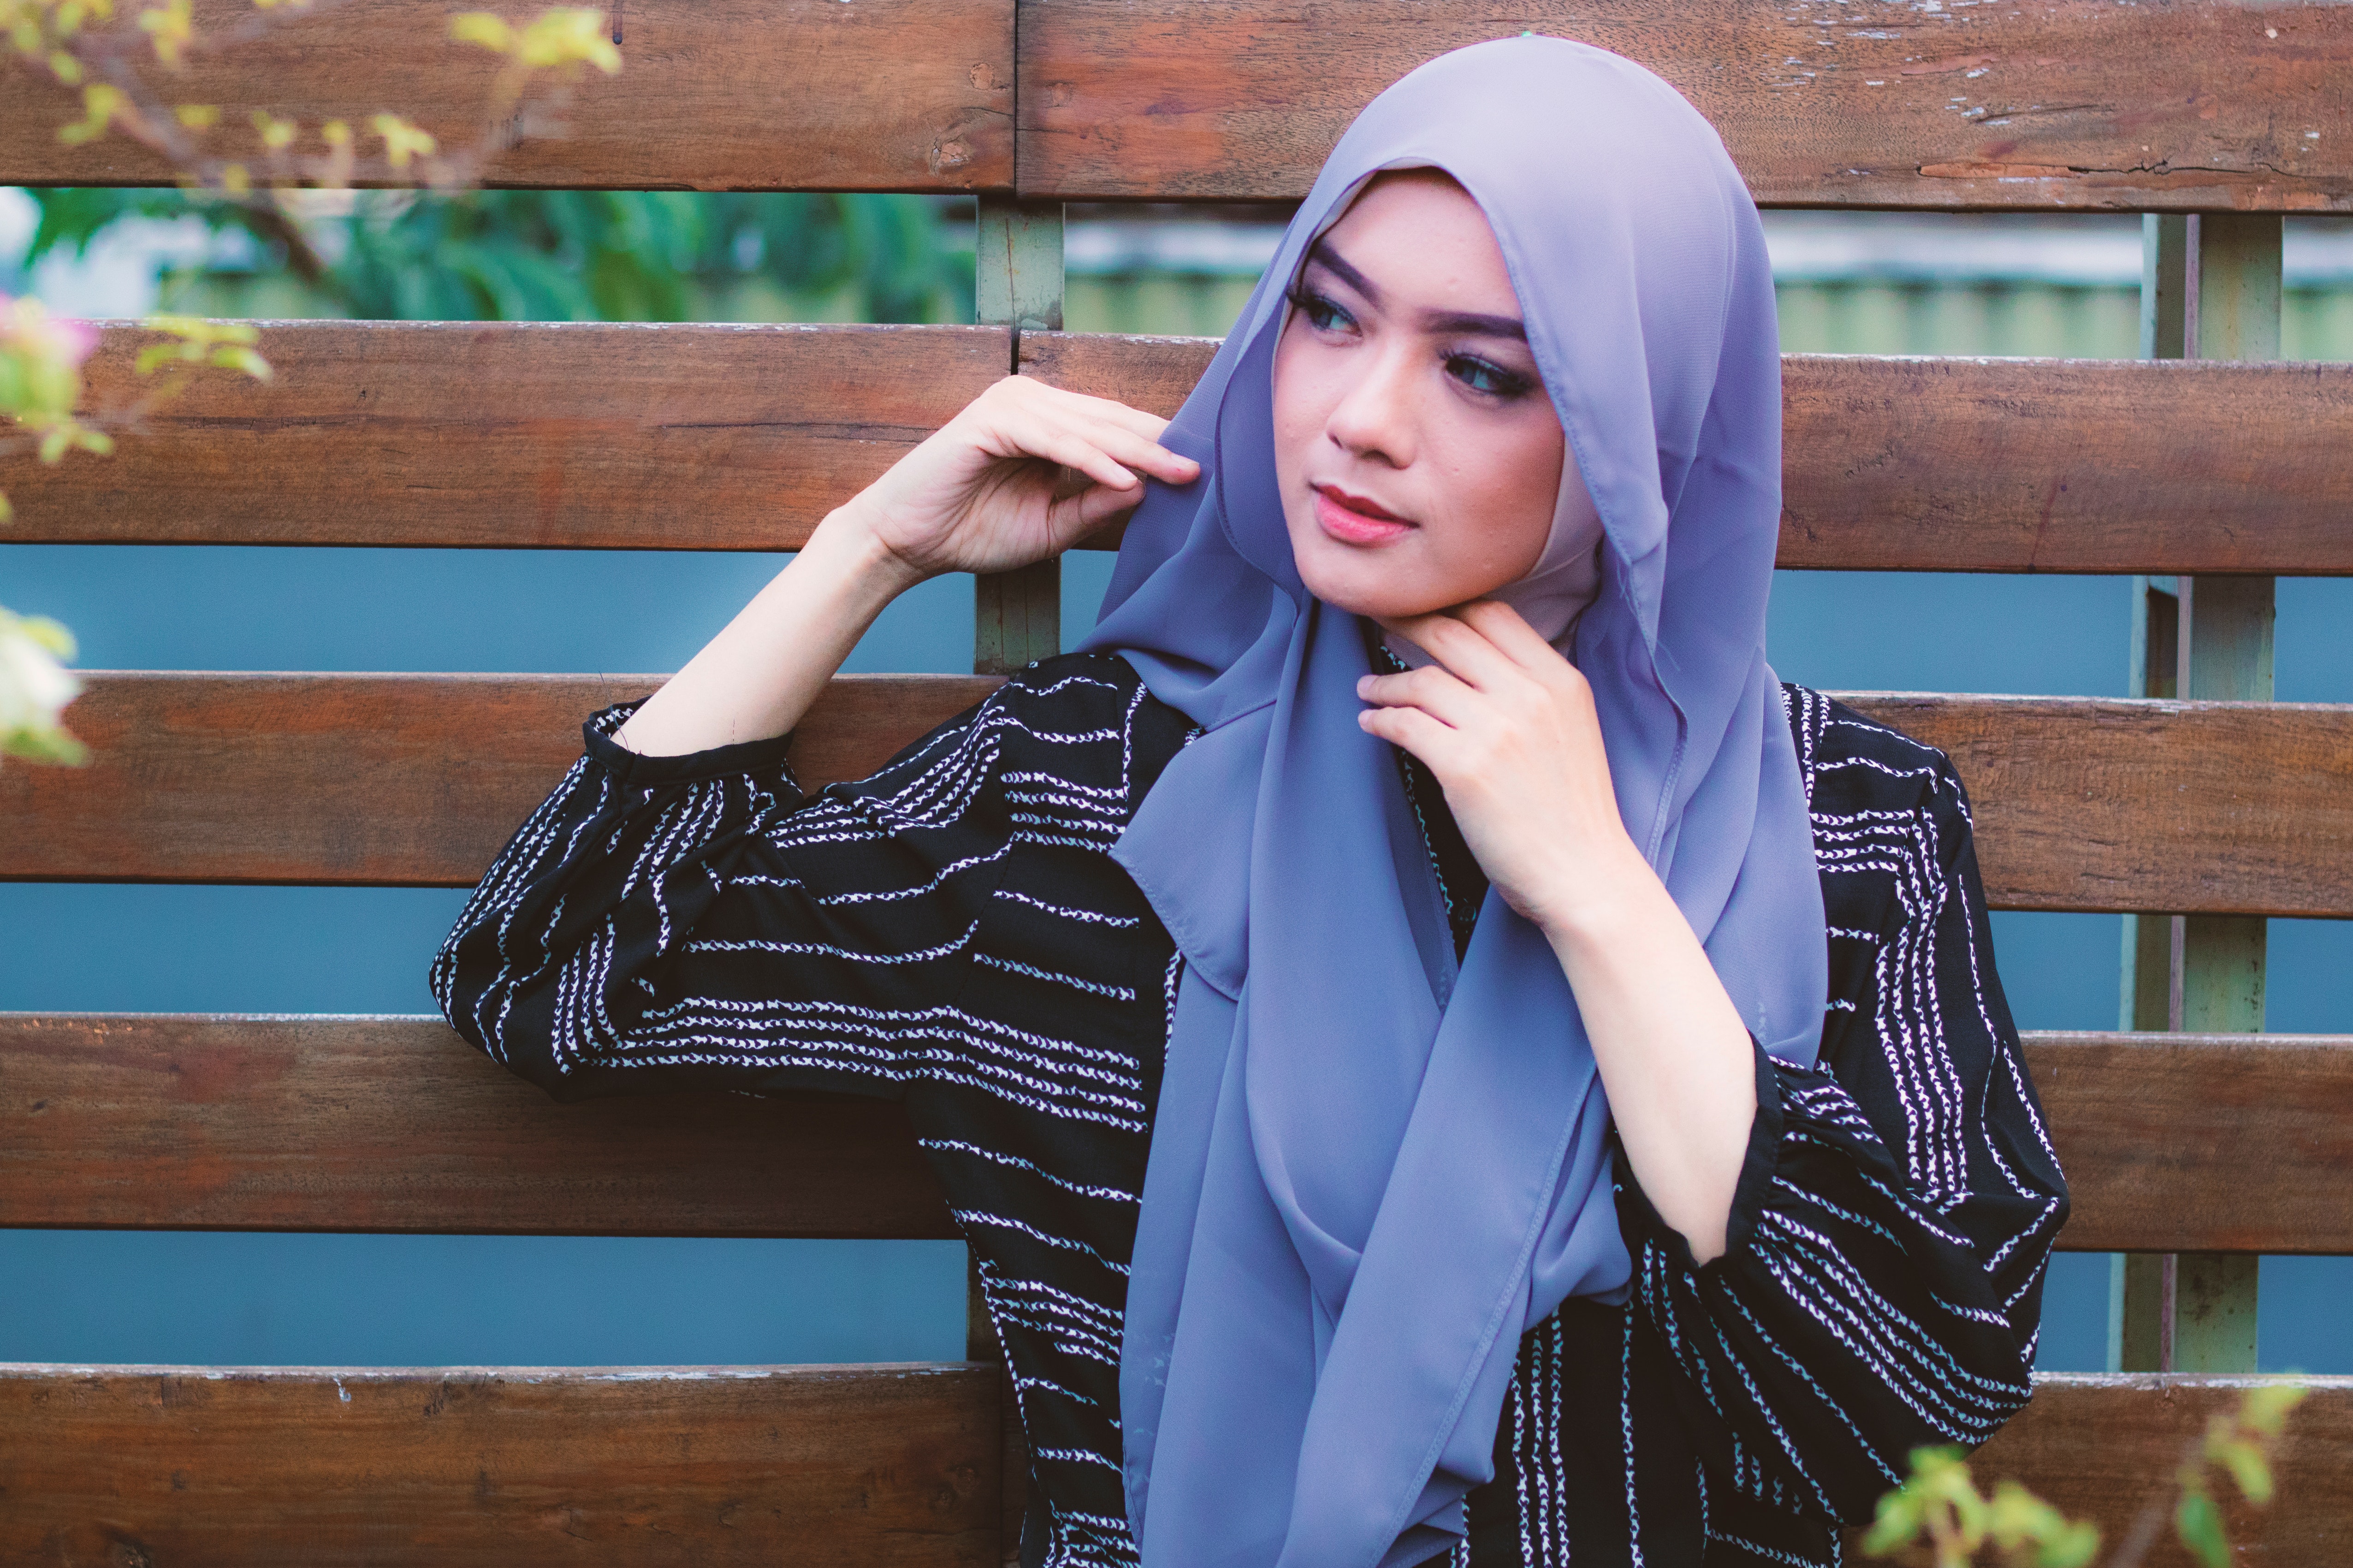
face, clothing, blue, beauty, fashion, lip, yellow, model, eye, photo shoot, blond, outerwear, photography, street fashion, cool, headgear, textile, smile, long hair, fashion design, fashion accessory, pattern, brown hair, style